Mestervik Chapel

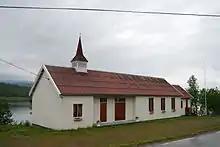
View of the chapel

Mestervik Chapel is a chapel of the Church of Norway in Balsfjord Municipality in Troms county, Norway. It is located in the village of Mestervik. It is an annex chapel for the Malangen parish which is part of the Senja prosti (deanery) in the Diocese of Nord-Hålogaland. The white, wooden chapel was originally a school and it was rebuilt in a long church design in 1968 using plans drawn up by the architect Kjell Hansen. The church seats about 100 people.